Chorasmian Expedition

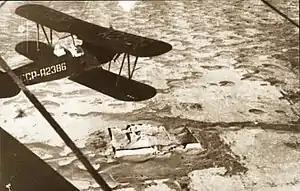
An aircraft of the Chorasmian Expedition in 1949 above the early medieval site of Adamli-kala (Uzbekistan)

Fieldwork was conducted every year (interrupted only during the years of the Soviet Union’s involvement in the Second World War), with up to eight or nine separate teams each year working on different sites or routes. The key result was the exploration of the archaeological remains of the Chorasmian civilization and its nomad neighbours. Earlier, this civilization had been known only from ancient written sources (Greek, Persian, Chinese), and from short reports by early explorers of the area. The Chorasmian Expedition had a huge impact on the discipline; it influenced several generations of Soviet archaeologists who worked on the expedition or were inspired by it; and it trained the first indigenous archaeologists from Central Asia. Its work ended with the disintegration of the Soviet Union, and the independence of the former Soviet republics of Uzbekistan, Turkmenistan and Kazakhstan.